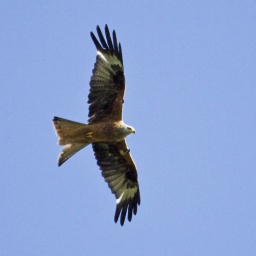
Tagged bird flying near Garlogie, Aberdeenshire.